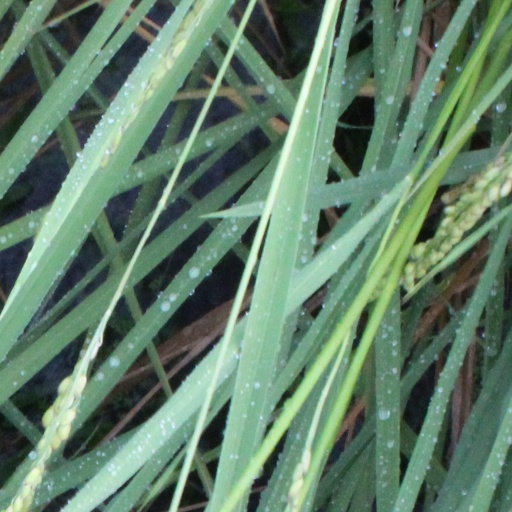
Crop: rice